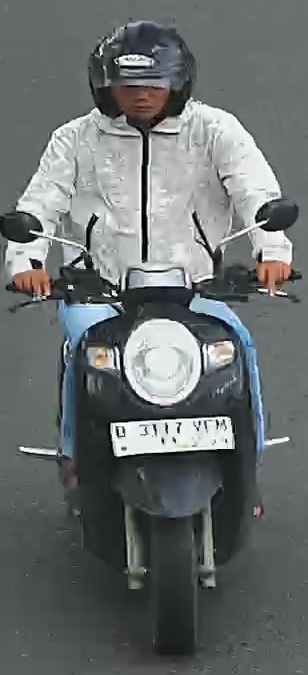
person-with-helmet: 1
person-without-helmet: 0